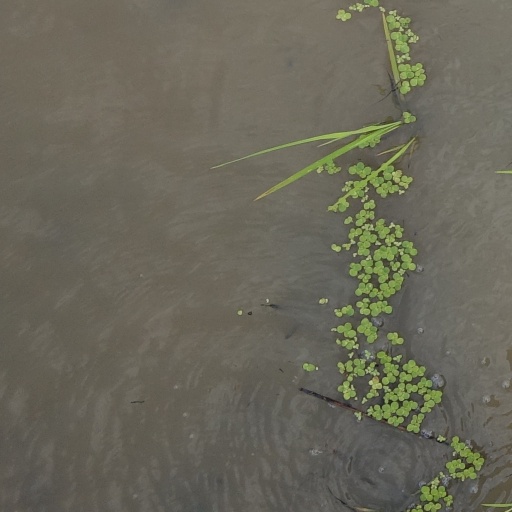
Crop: rice